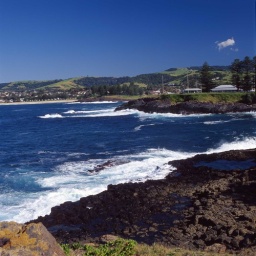
Typical blue sky and blue sea in Australia.